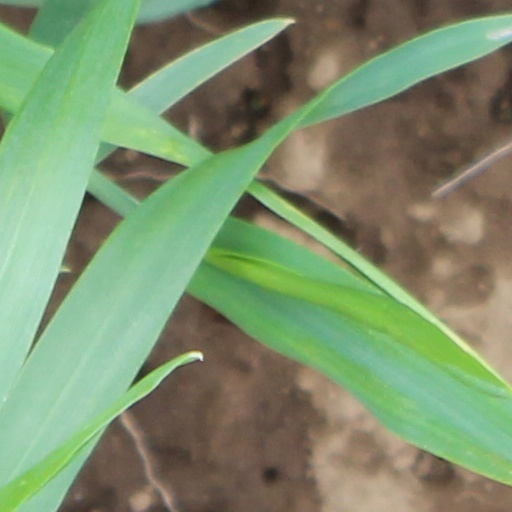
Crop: wheat